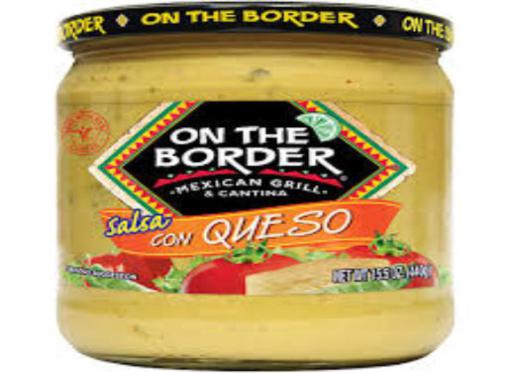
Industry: Food